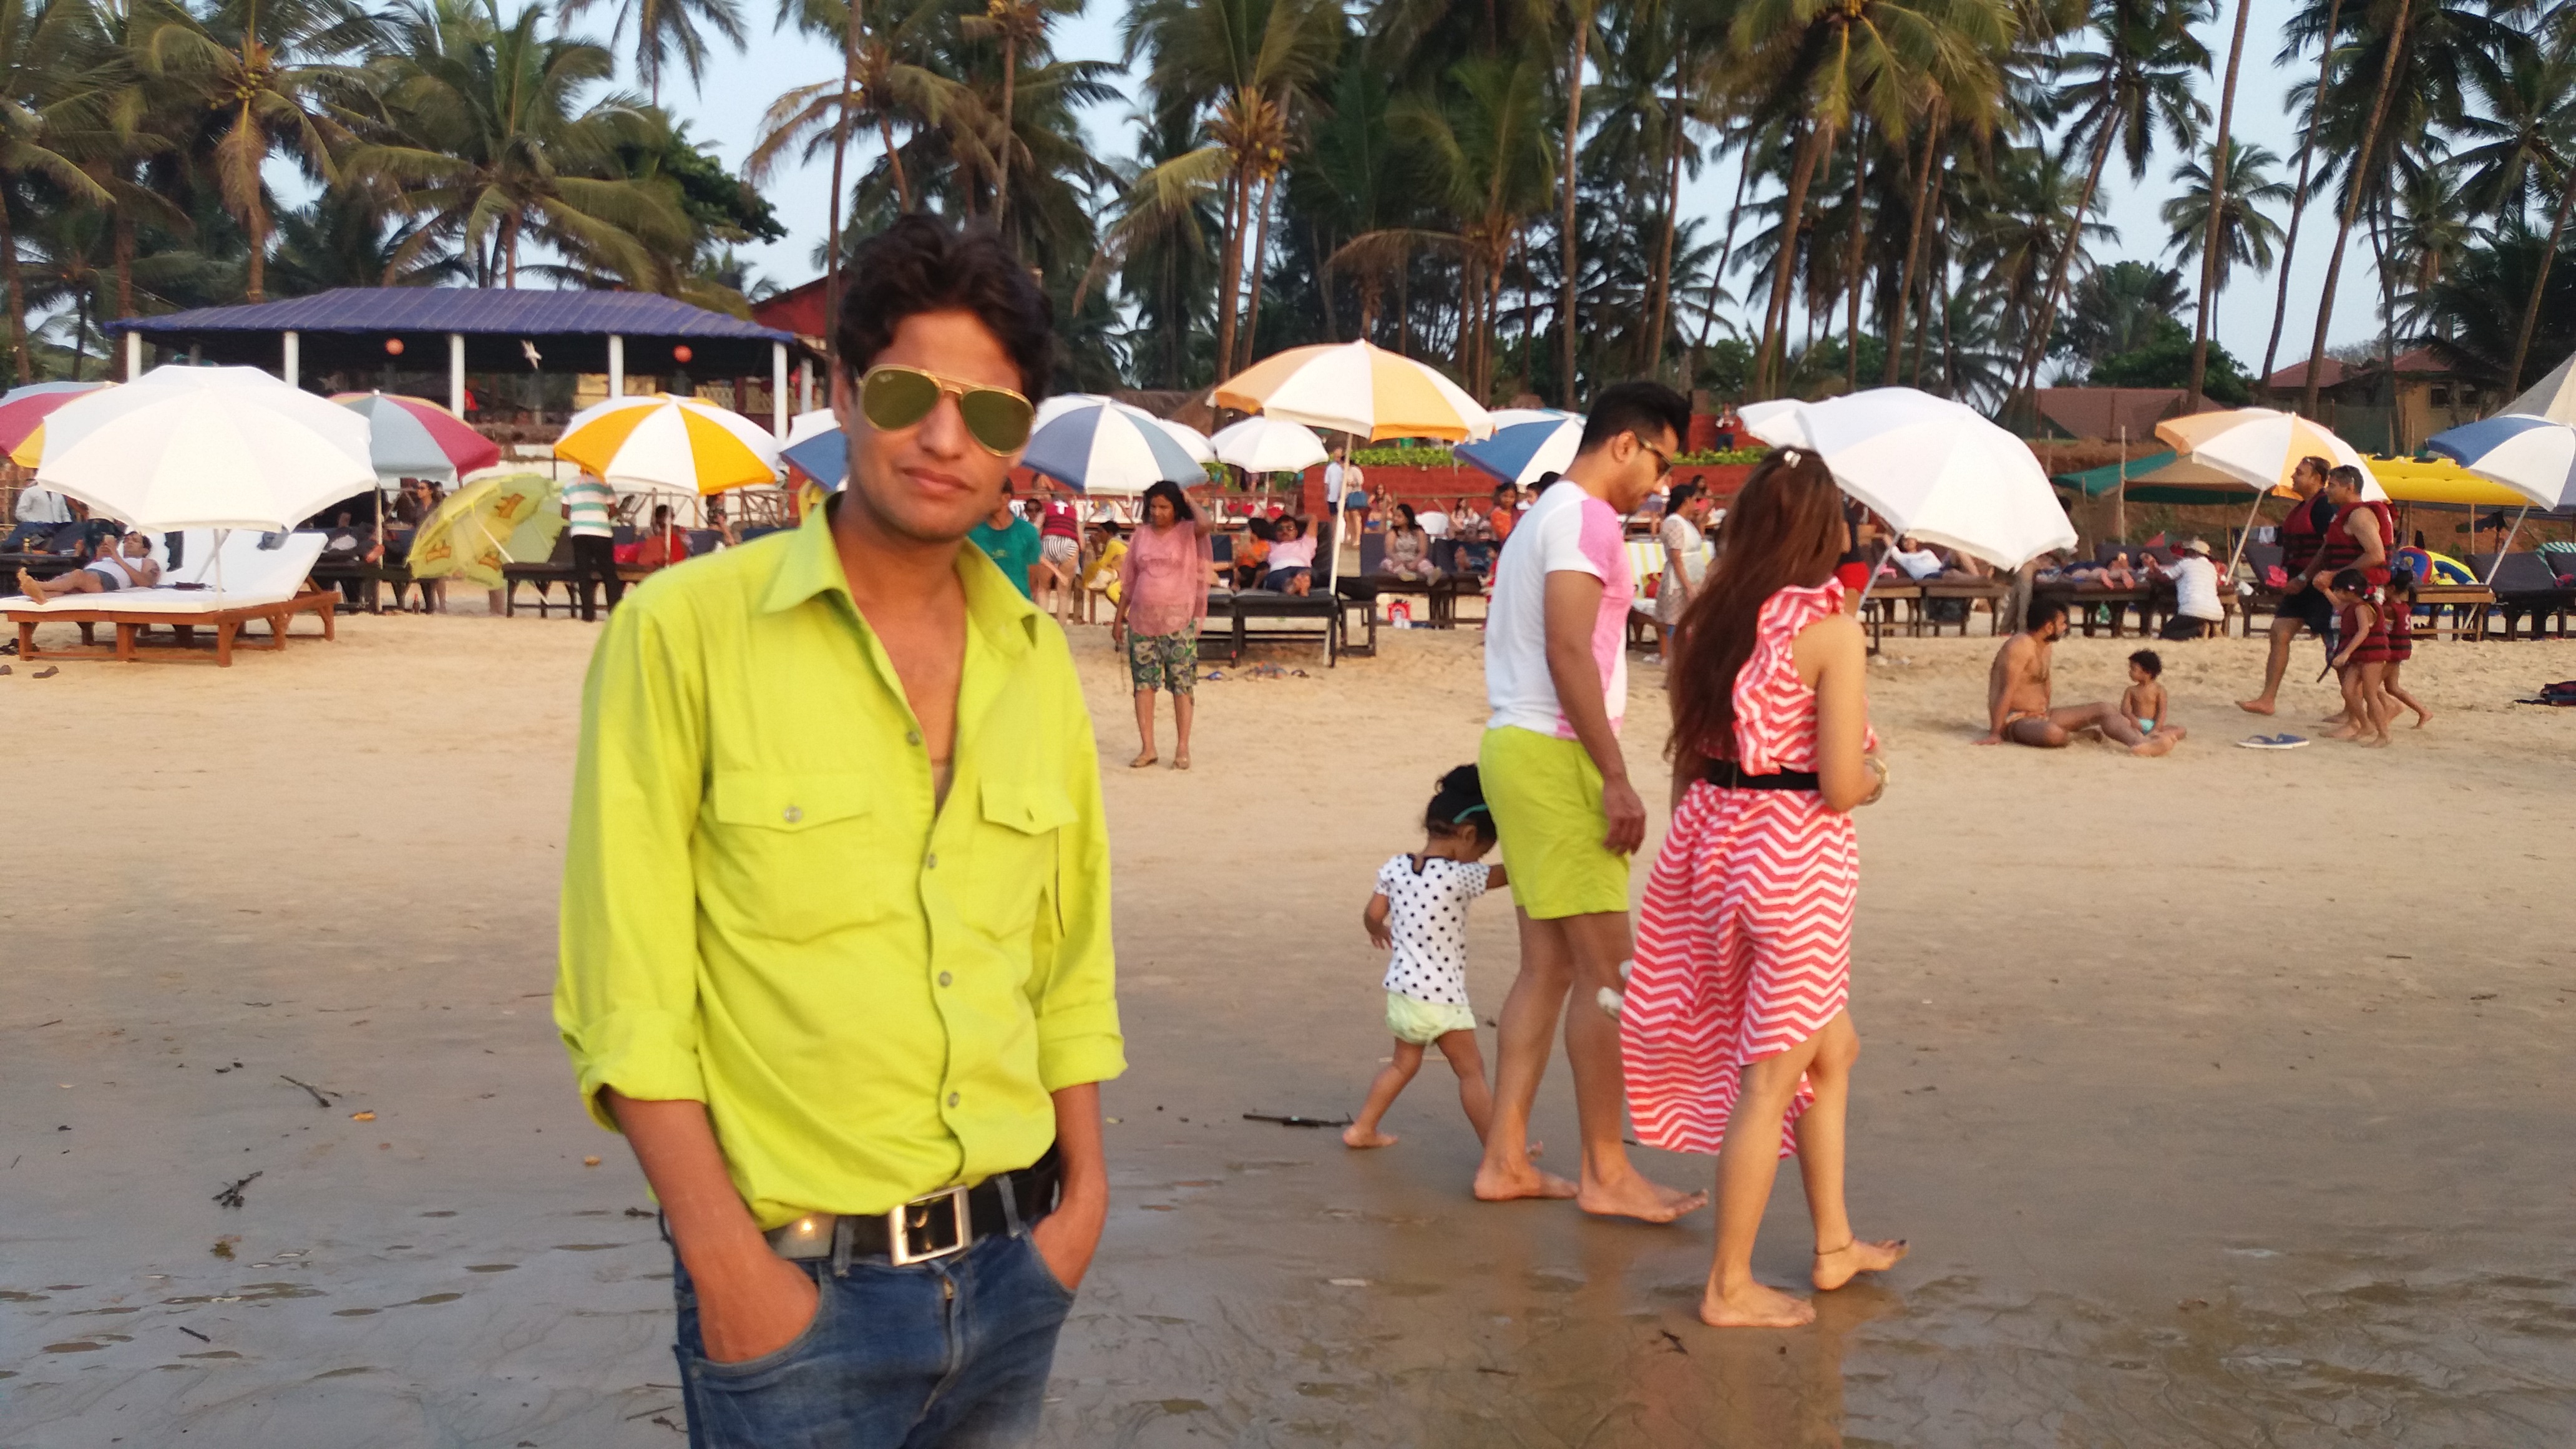
man, beach, tourism, vacation, fun, recreation, travel, leisure